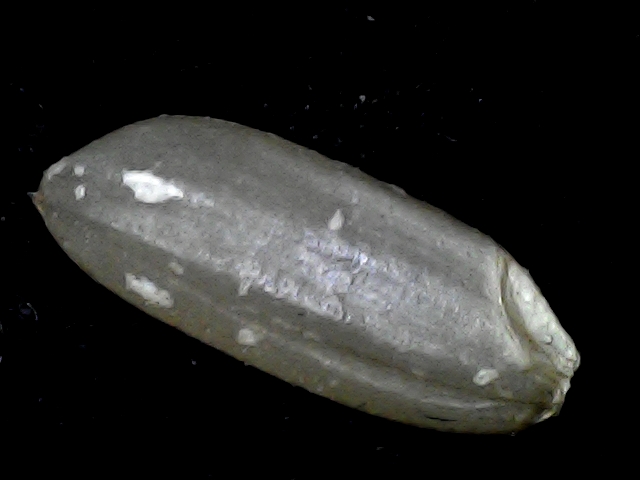
Rice variety: BD72